NHL on Fox

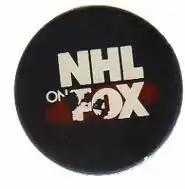
The general "NHL on Fox" logo.

The NHL on Fox is the branding used for broadcasts of National Hockey League (NHL) games that were produced by Fox Sports and televised on the Fox network from the 1994–1995 NHL season until the 1998–1999 NHL season. NHL games continued to air on the Fox Sports Networks in the form of regional game telecasts until the 2021 rebrand to Bally Sports. As of , only one Fox station airs hockey broadcasts.